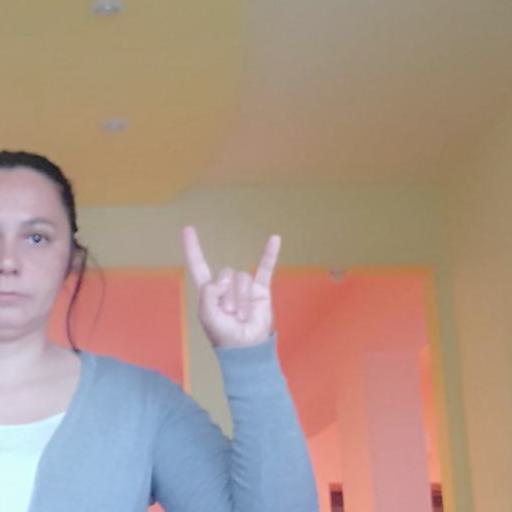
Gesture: rock